Francesco Bianchini

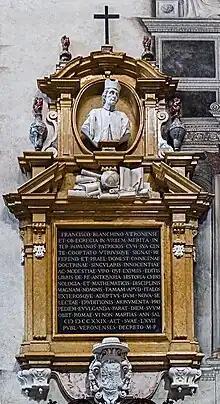
Monument in the Cathedral of Verona

Francesco Bianchini (13 December 16622 March 1729) was an Italian philosopher and scientist. He worked for the curia of three popes, including being "camiere d'honore" of Clement XI, and secretary of the commission for the reform of the calendar, working on the method to calculate the astronomically correct date for Easter in a given year.